Páramo

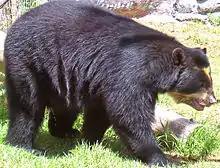
"Tremarctos ornatus", the spectacled bear or Andean bear is the only surviving species of bear native to South America.

The most broadly described zone is the "grass páramo". Grass páramos cover large areas of mountain ranges, while others are limited to small areas on slopes and summits of very high mountains. The term "páramo" is sometimes used to refer to this specific type. It has continuous vegetation and plant cover with a "yellowish to olive–brown" look due to the combination of dead and living grasses. The grass páramo extends from approximately , and is composed of mostly tussock grasses. "Calamagrostis intermedia" and other grasses of the genera "Calamagrostis" and "Festuca" tend to dominate this zone. Other common vegetation includes large and small shrubs, stunted trees, cushion plants, herbs, and rosette plants. While these are the dominant species, grass páramos can also contain tall- and short-grass communities, including herbaceous and woody vegetation. Due to its easier access and high levels of grass, this zone is more impacted by humans and suffers from both burning and grazing activities.